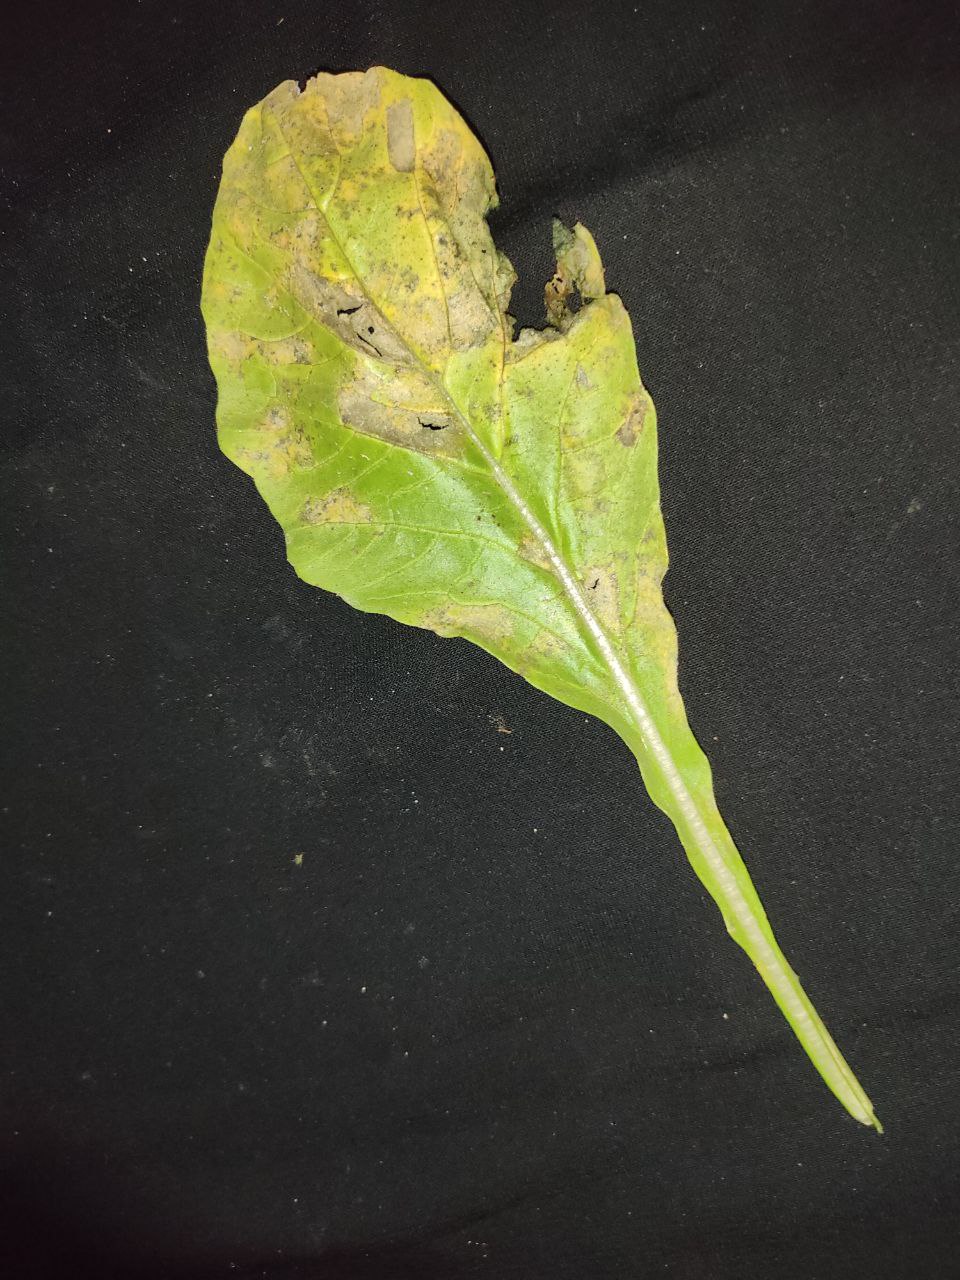
Label: Downey mildew